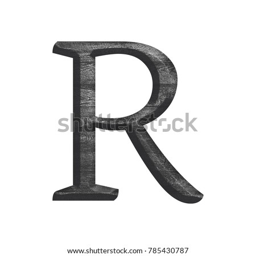
black and white wood grain textured uppercase or person in a 3d illustration with a dark silver gray wooden texture and classic font style isolated on a white background with clipping path .